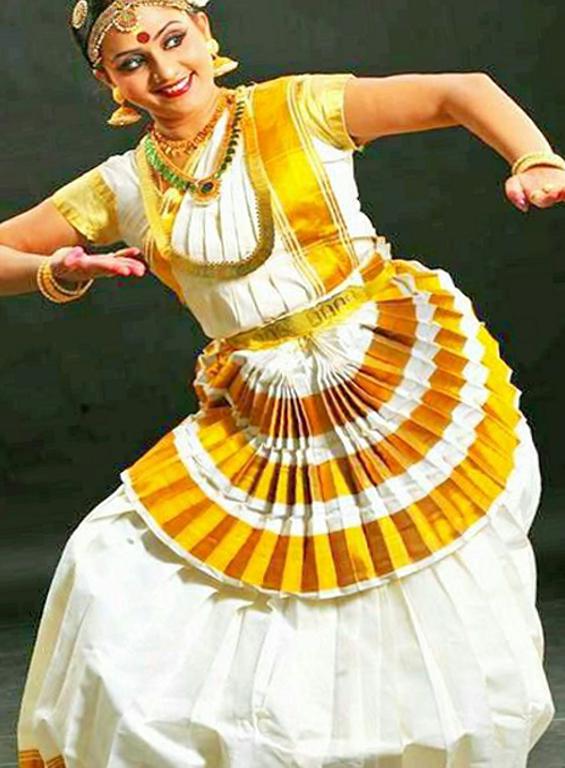
Dance form: mohiniyattam